Ana Borges

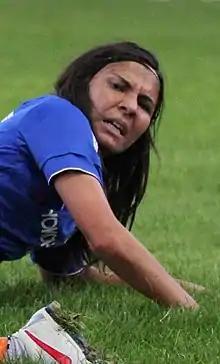
Ana Borges in 2015

Ana Catarina Marques Borges (born 15 June 1990) is a Portuguese footballer who plays as a right winger or a right-back for Sporting CP and the Portugal women's national football team. After initially joining on loan from Chelsea, she made the move back to Portugal permanent in July 2017, just before UEFA Women's Euro 2017. She is an important member of the Portugal national team with over 110 caps.